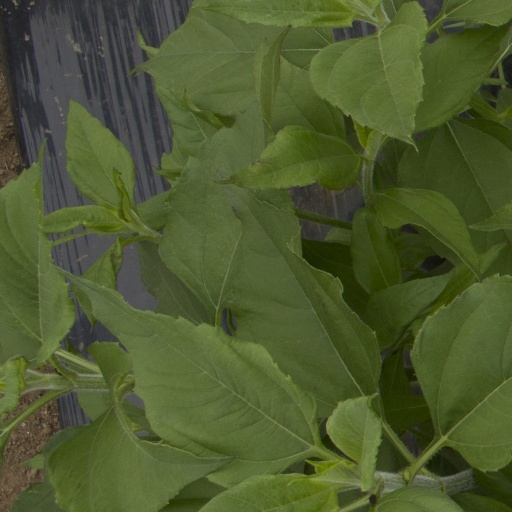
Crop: Jerusalem artichoke